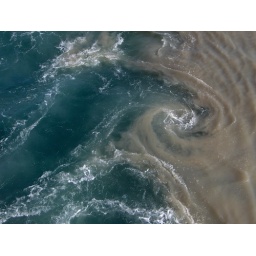
Glacial runoff water (brown) and ocean water (blue) meeting in Pond Inlet.